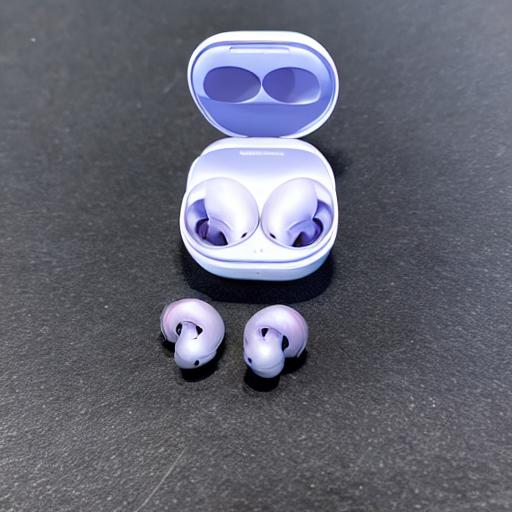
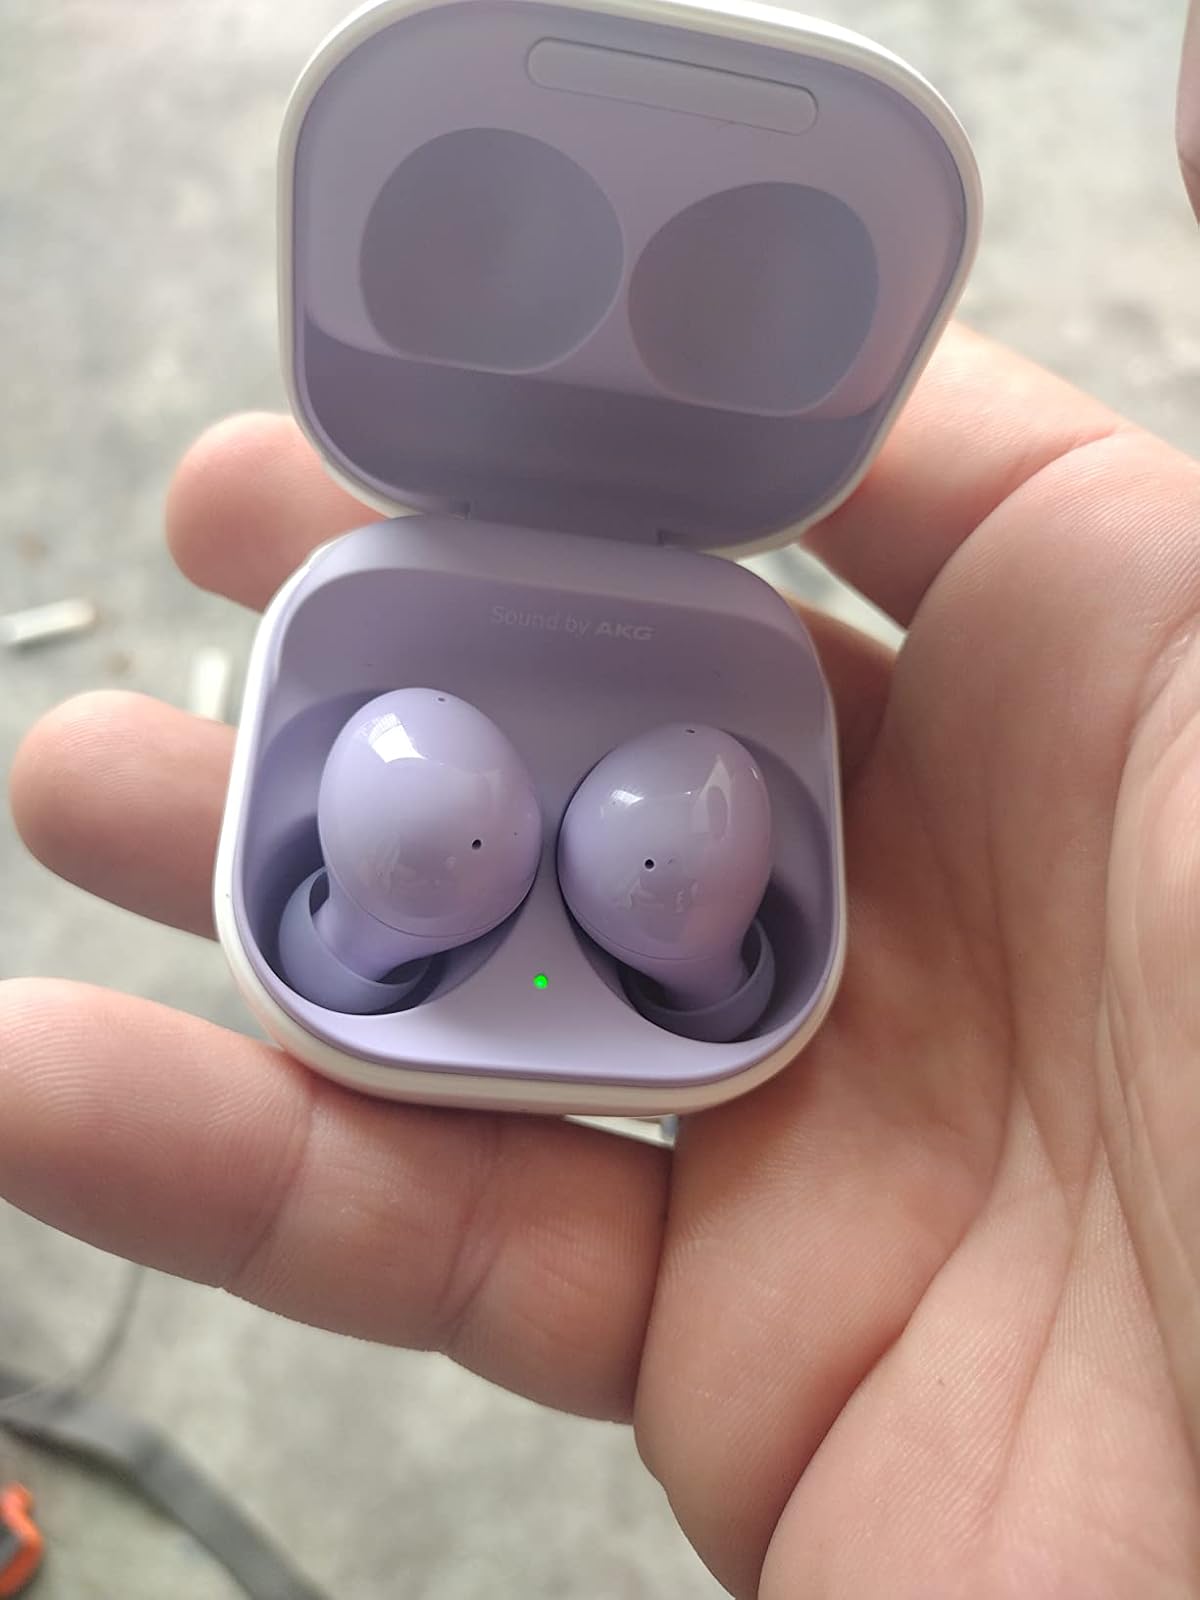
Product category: earbuds
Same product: no